Lockyer Creek

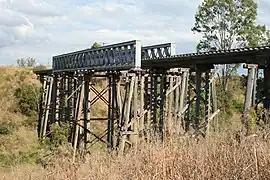
Lockyer Creek Railway Bridge at Clarendon in 2008

Draining parts of the western Scenic Rim, the creek's headwaters are in the Main Range National Park, a small sub-section of the Great Dividing Range. Its tributaries drain the slopes east of Toowoomba and areas to the north of . The total stream length of the Lockyer Creek network is .